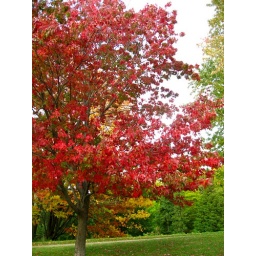
Pop of red in a green forest.